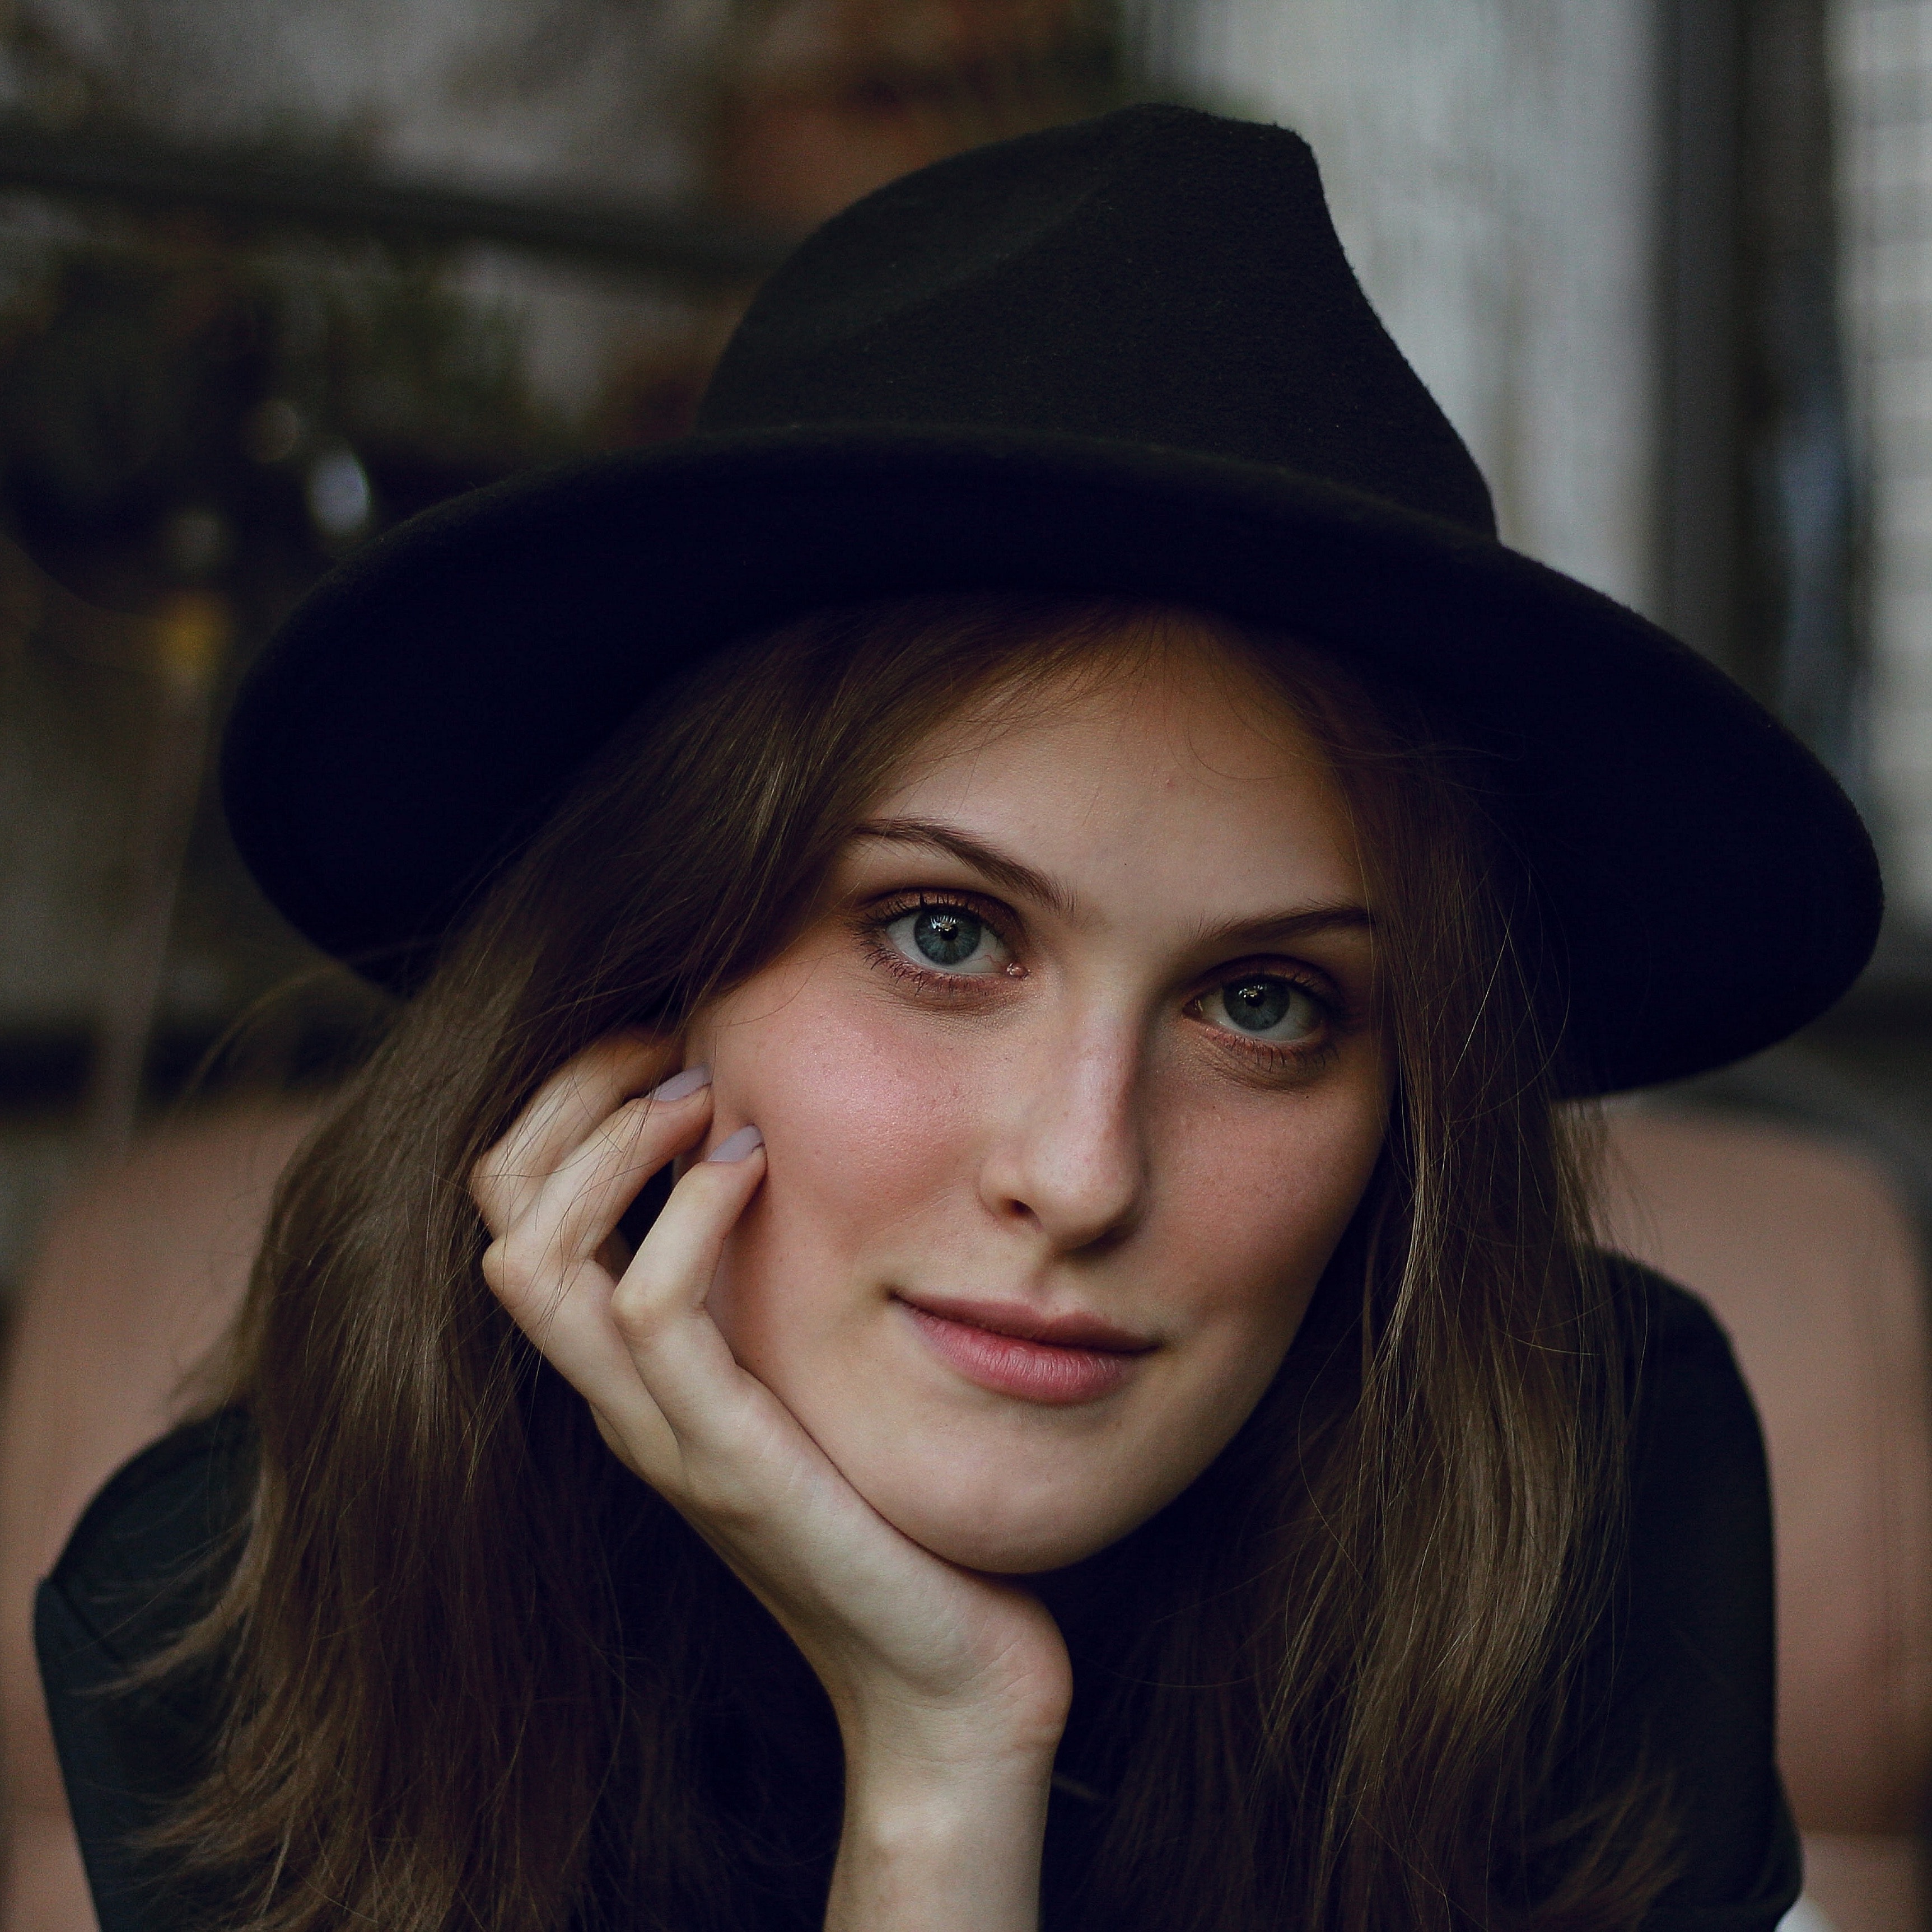
face, hair, hat, beauty, clothing, lip, head, eyebrow, fashion accessory, eye, headgear, fedora, sun hat, portrait photography, photography, cool, smile, brown hair, portrait, long hair, black hair, flash photography, photo shoot, model